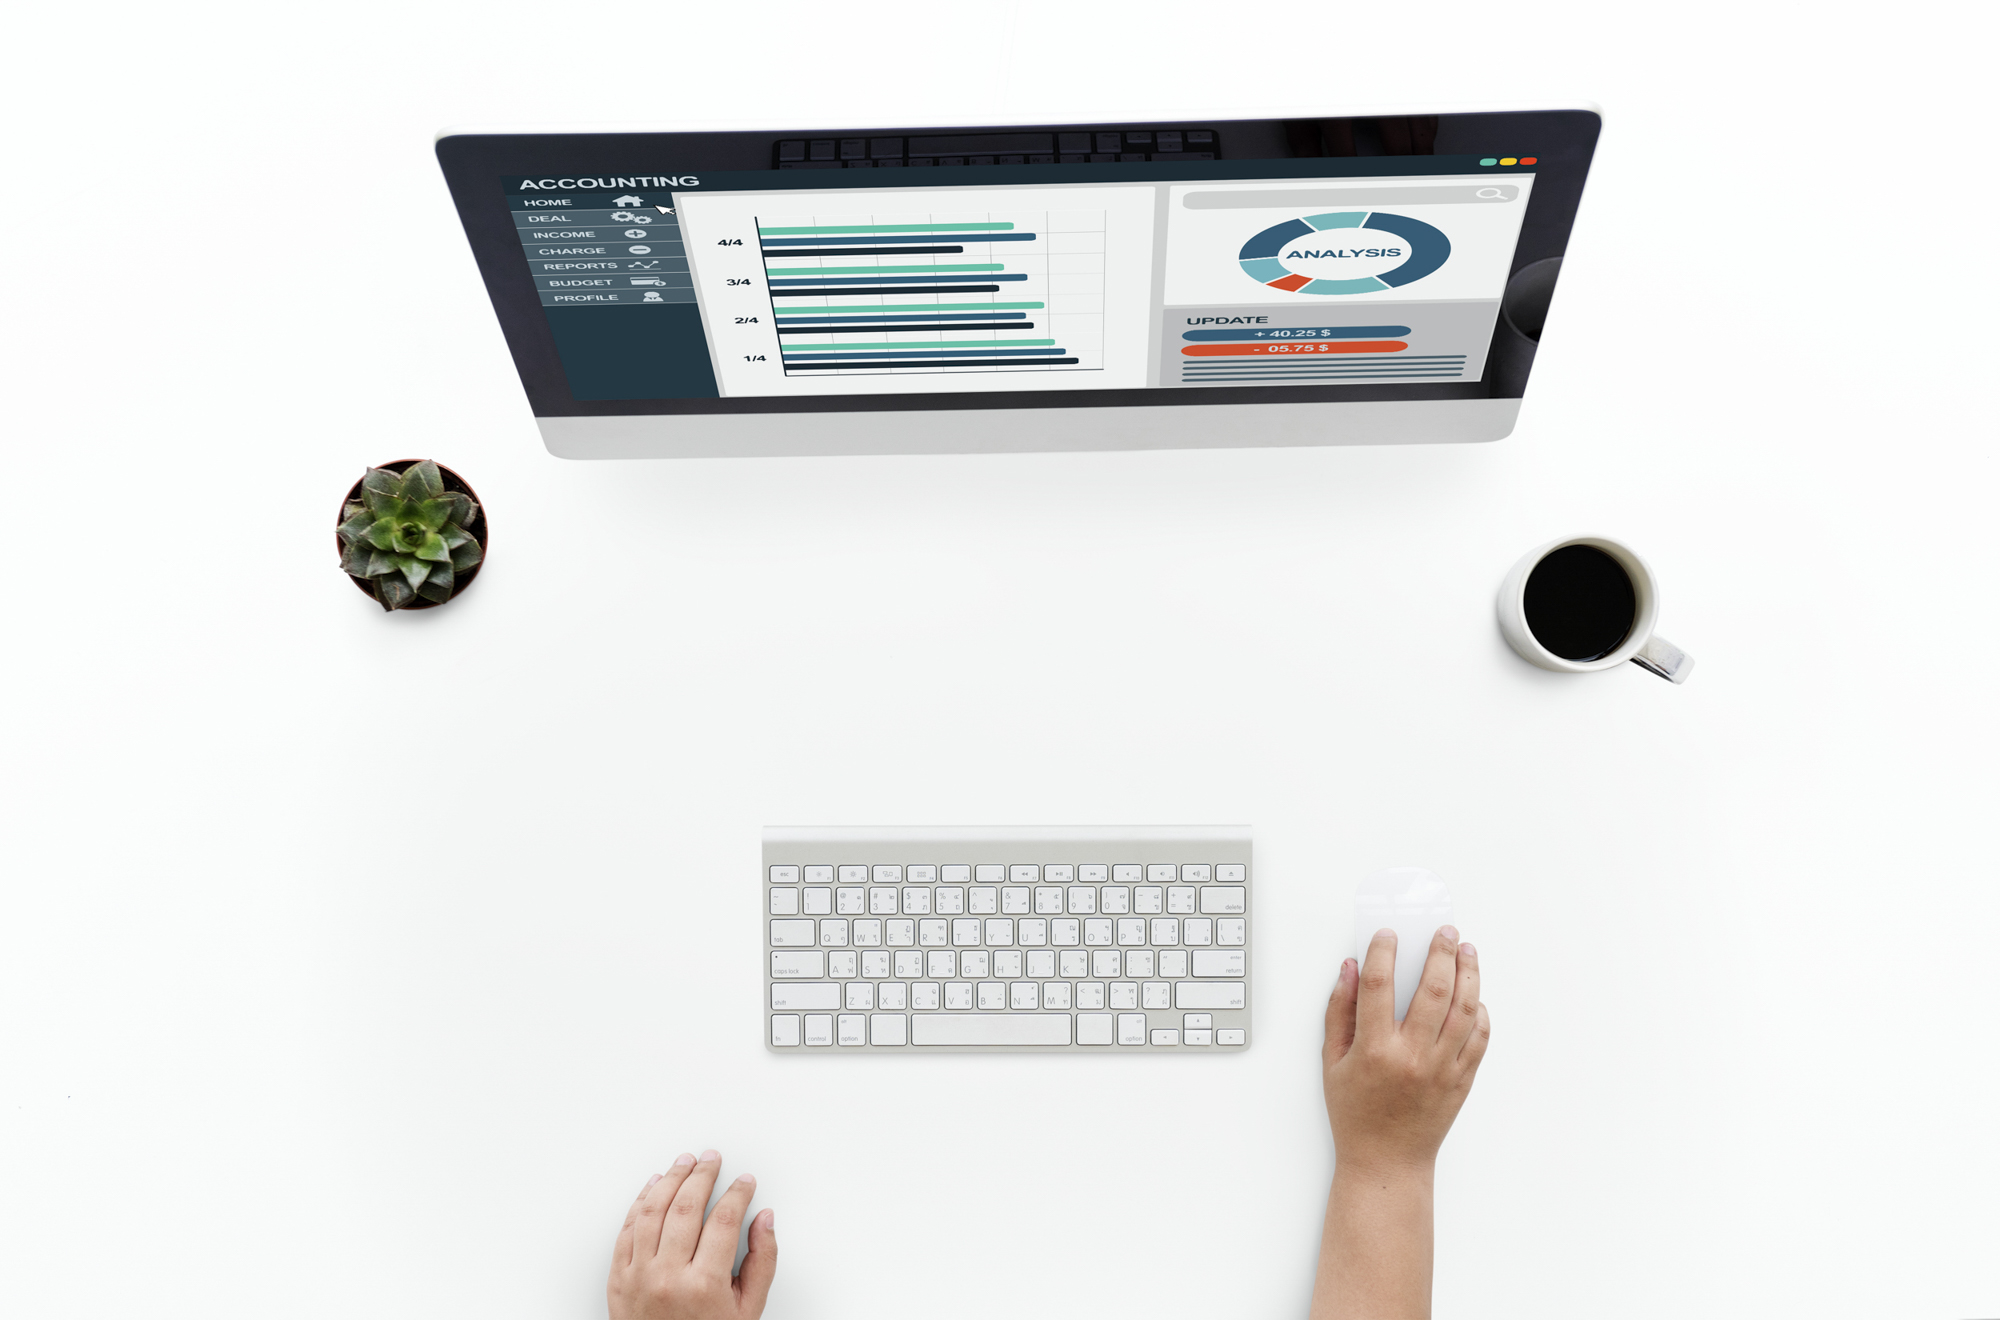
aerial, business, coffee cup, computer, data, desk, desktop, flatlay, hands, houseplant, information, keyboard, mouse, office, pc, people, person, plan, plant, screen, showing, startup, swot, using, view, white table, work, working, workplace, workspace, product, multimedia, brand, font